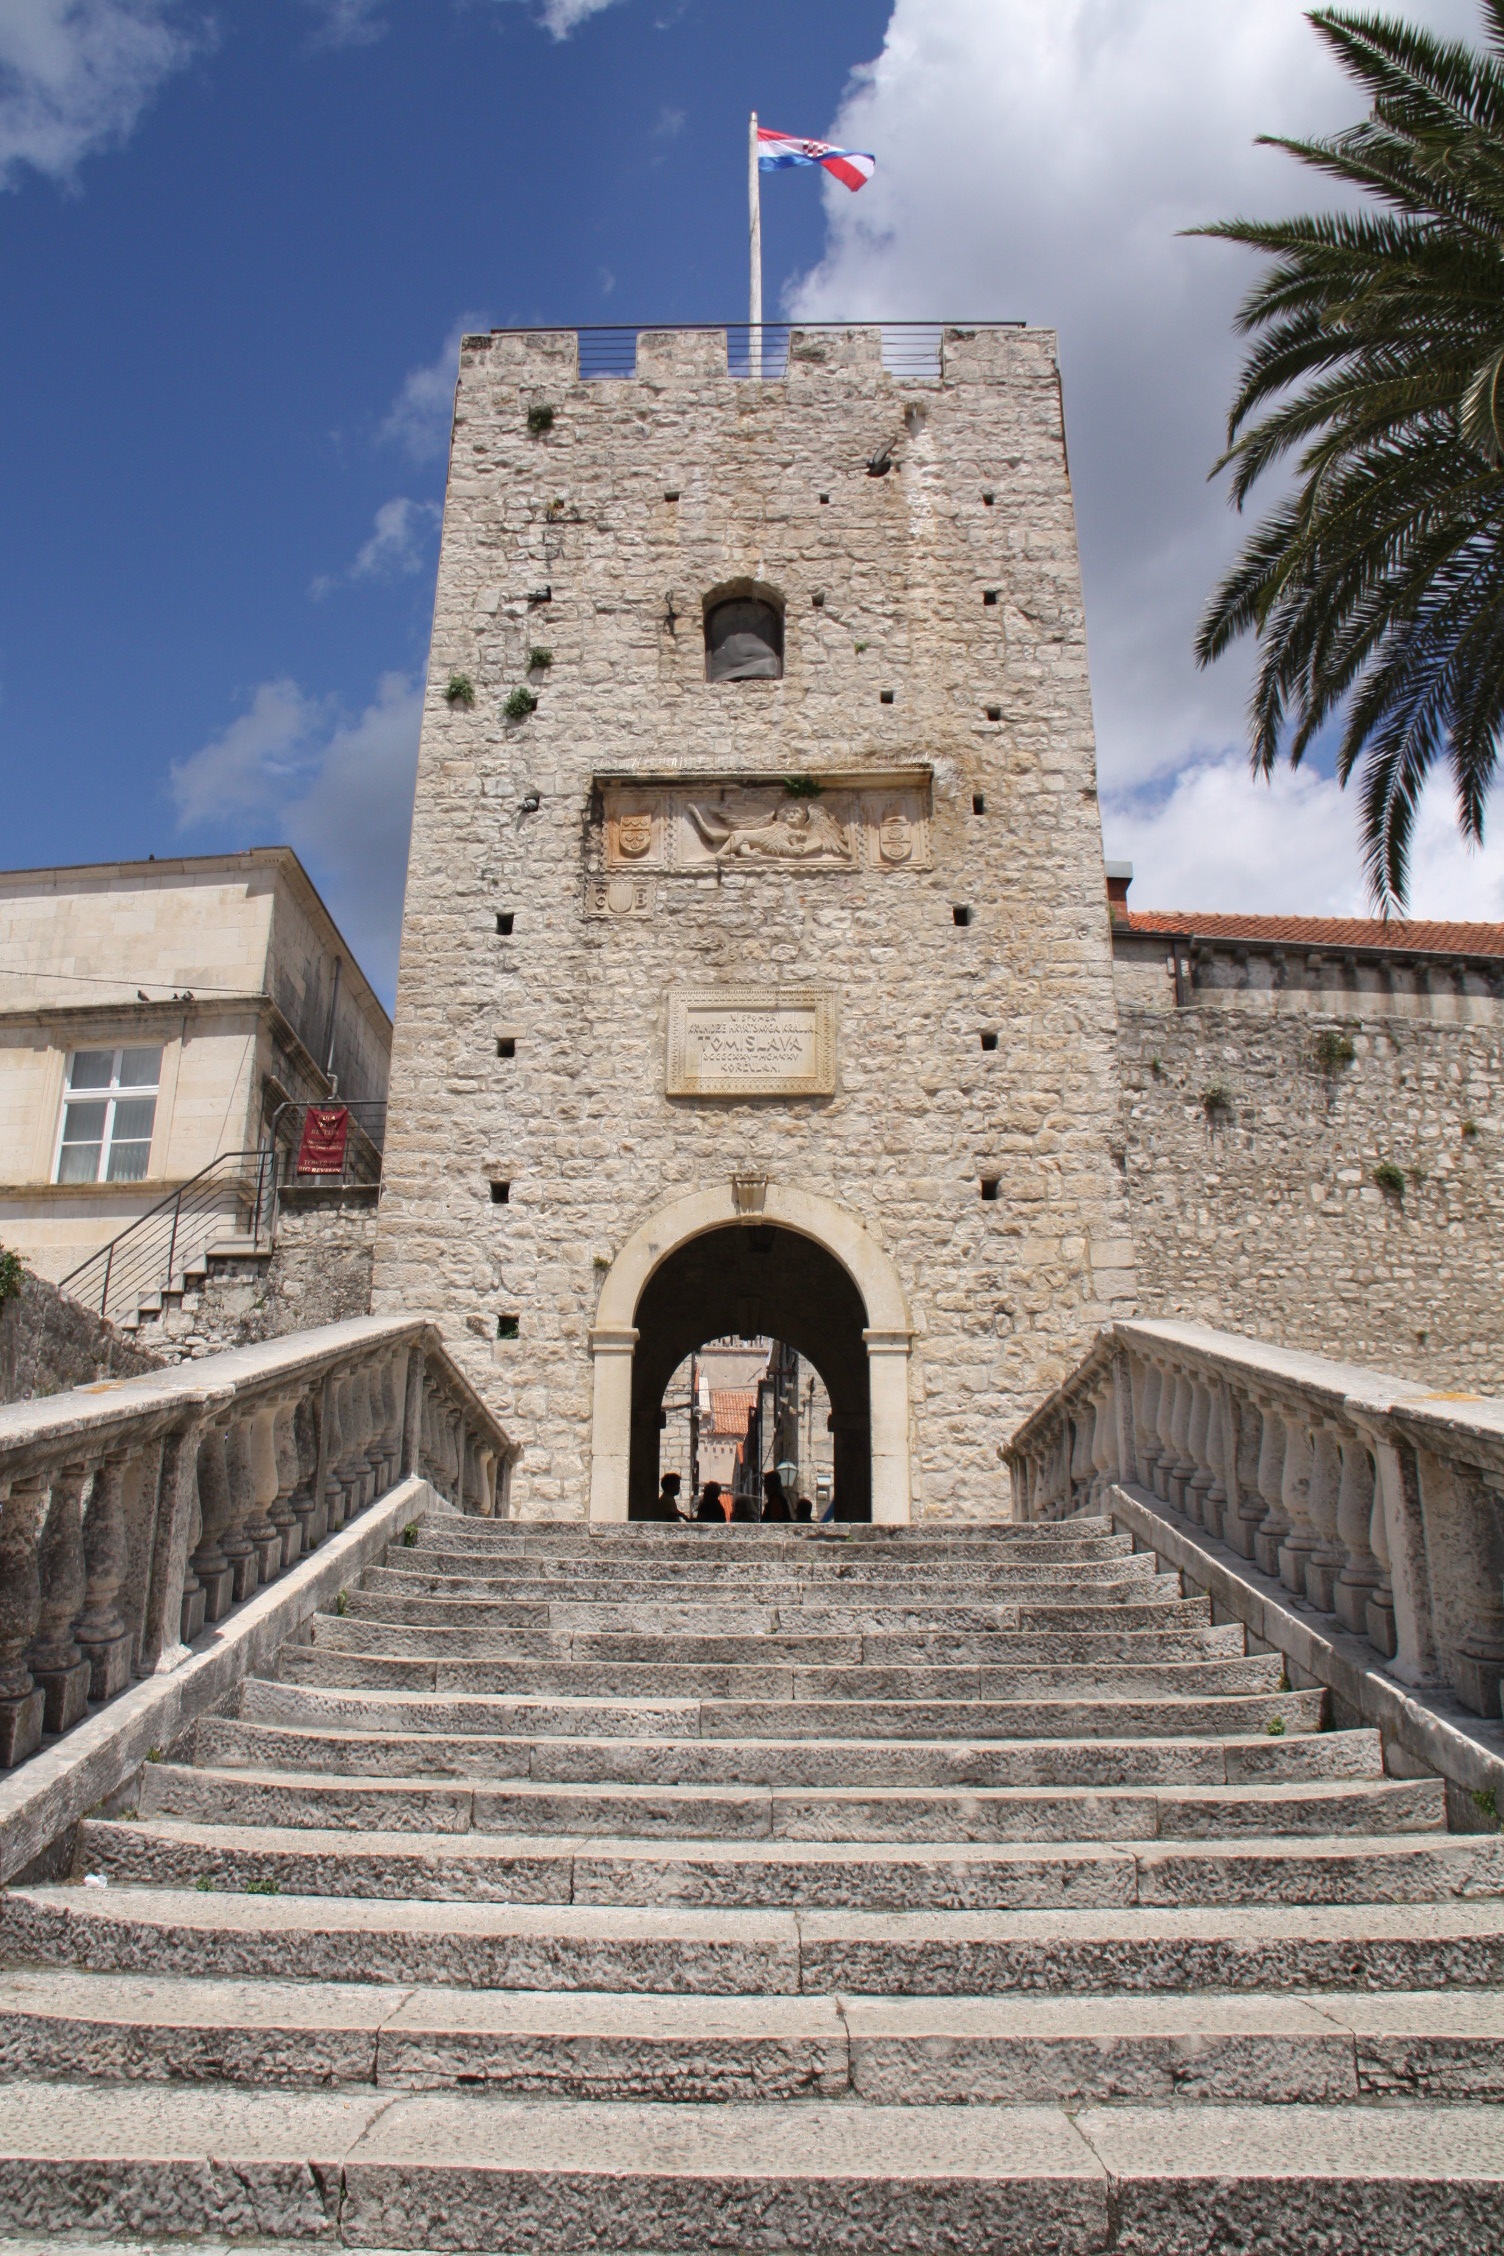
building, tower, landmark, church, fortification, place of worship, bell tower, croatia, temple, ancient history, korcula, marco polo